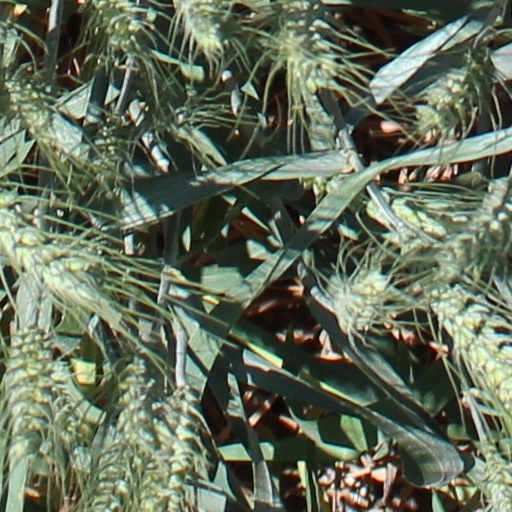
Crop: wheat